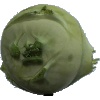
Label: kohlrabi